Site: brandenburg
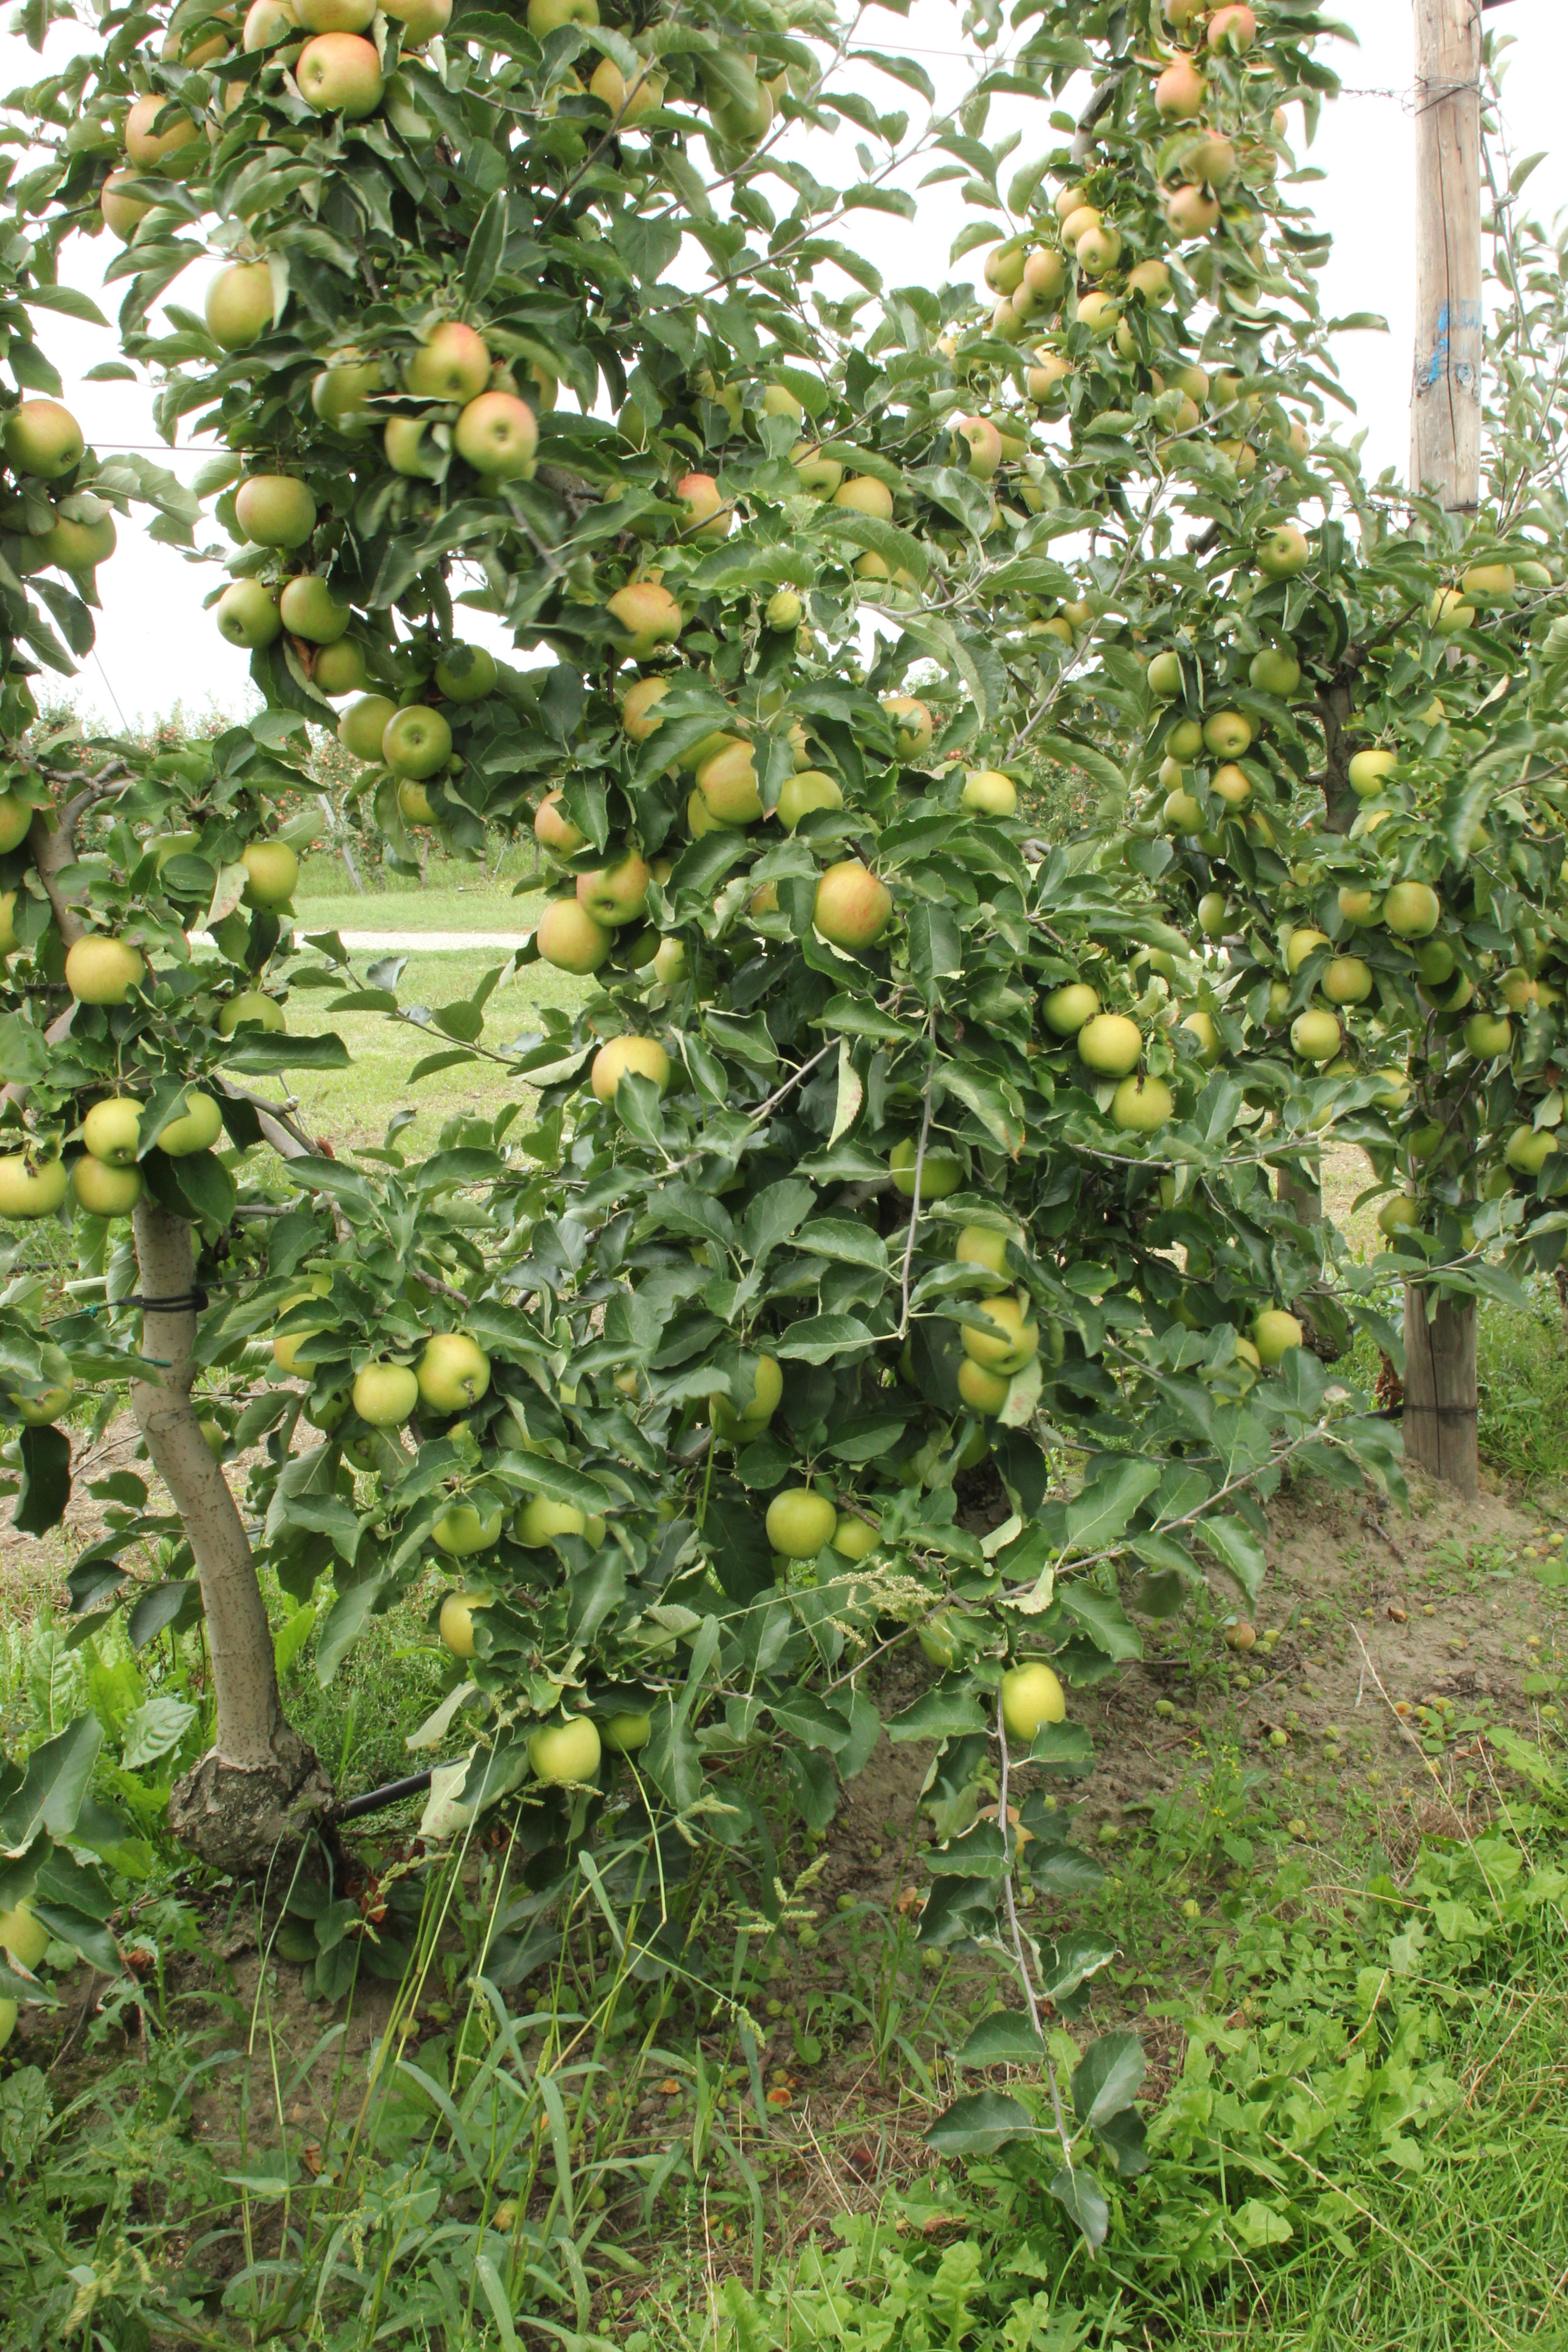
Growth stage (BBCH 87): Maturity of fruit and seed